Julia Nicol

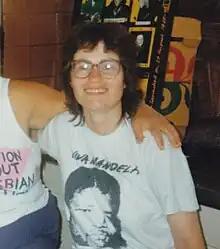
Nicol in 1989

Julia Nicol (1956 – 3 April 2019) was a South African activist and librarian. Nicol worked with LGBT groups in South Africa and was a co-founder and leader of the Organisation of Lesbian and Gay Activists (OLGA).